Walls of Cuéllar

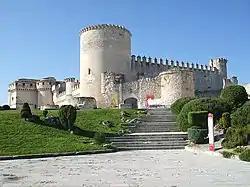
The castle crowned the wall.

The castle is built on the southeast corner of the wall, being its Mudéjar gate an old one of the walls, very similar to the Puerta de San Basilio, although larger. This gate, nowadays called tower-gate, has two lateral turrets slightly turned to not allow a direct front of frontal shot and to produce the rebound of the projectiles; it has a vestibule, in which are located the remains of a double armored door, portcullis and embrasure. Inside the castle there are also remains of a Mudéjar cistern, which would have belonged to the walled complex to supply the guard posts, as well as a gallery of the same style that was the access stairway to one of the towers of the wall, which, when the castle was attached to it, was blinded inside the fortress.